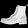
Label: Ankle boot